Sky position (RA, Dec in degrees): 129.646, 4.495
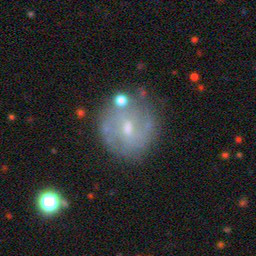
Galaxy morphology: Round Smooth Galaxies